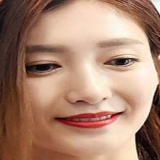
diễn viên Giang Sơ Ảnh